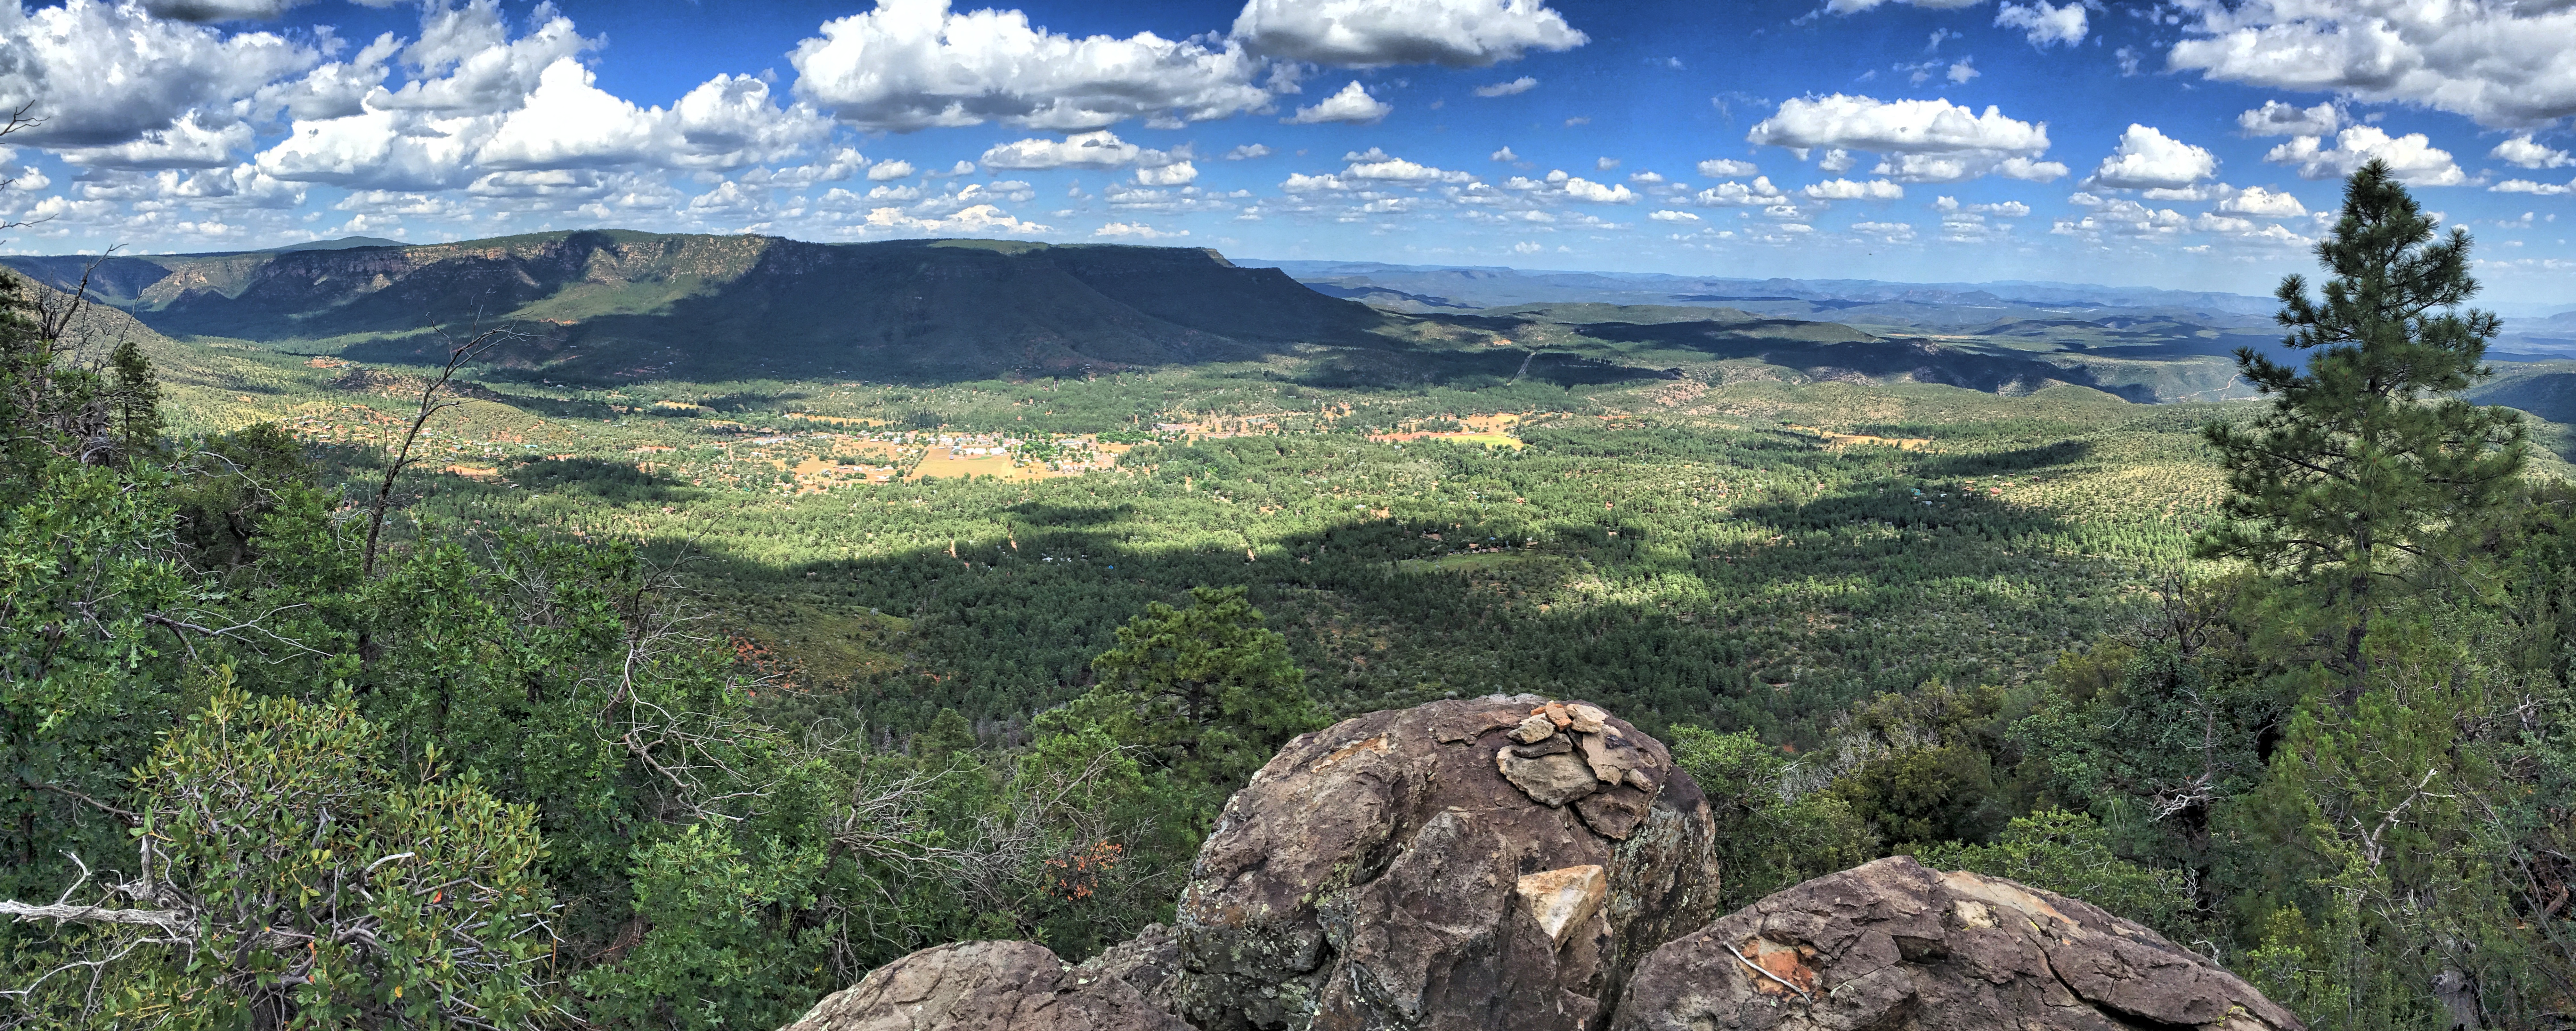
landscape, wilderness, walking, mountain, hiking, trail, adventure, valley, mountain range, panorama, national park, ridge, summit, geology, plateau, fell, 2016366, ecosystem, mountainous landforms